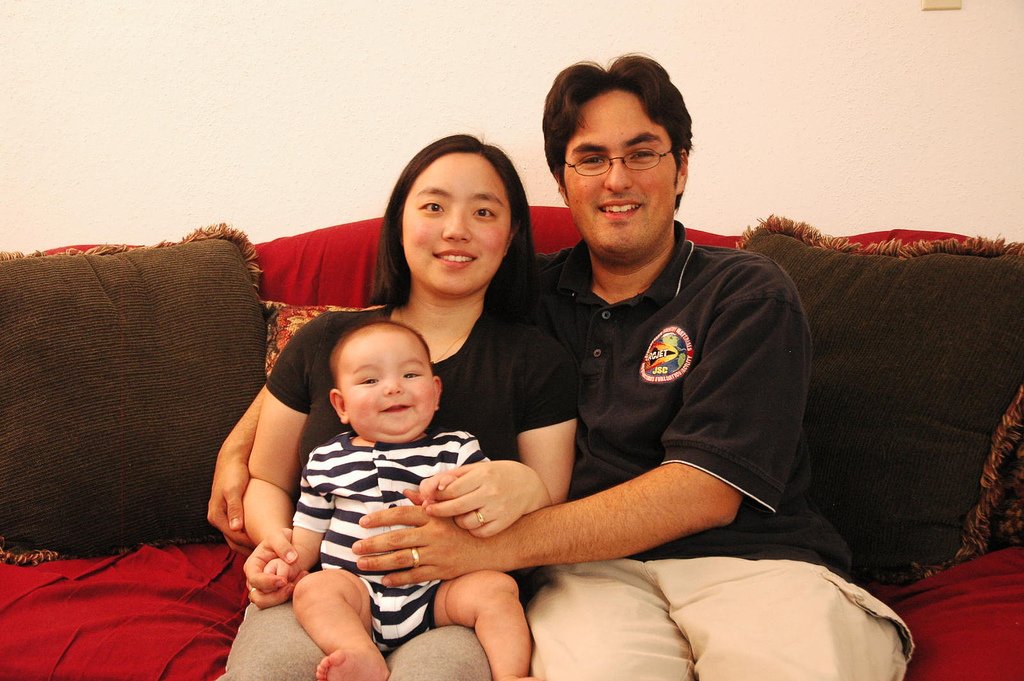
Label: not_food